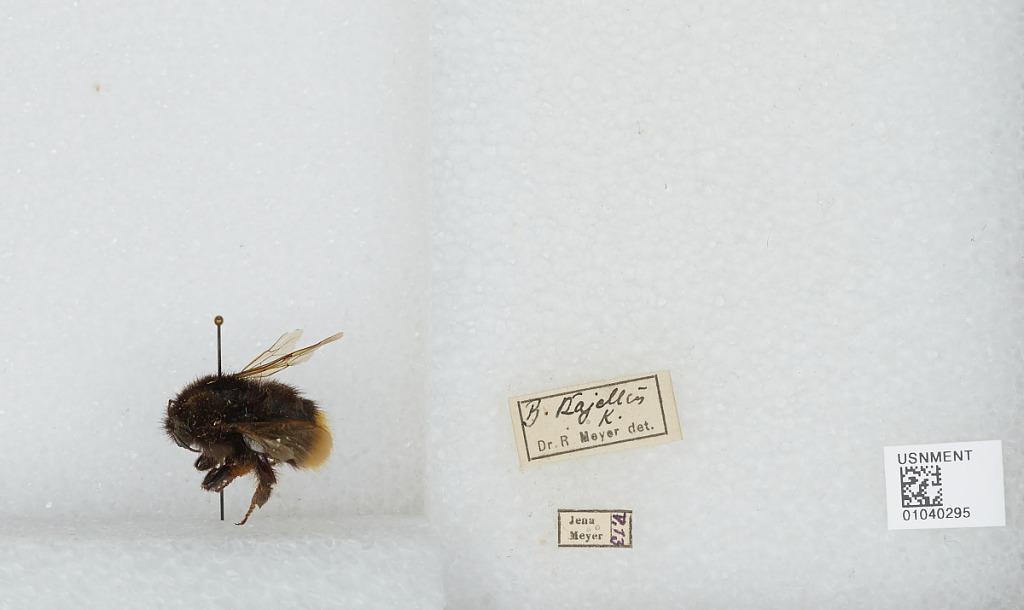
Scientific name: Bombus (Thoracobombus) ruderarius (Müller)
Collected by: Meyer
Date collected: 1913-5-
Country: Germany
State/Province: Thuringia
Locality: Jena
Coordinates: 50.9287, 11.5882